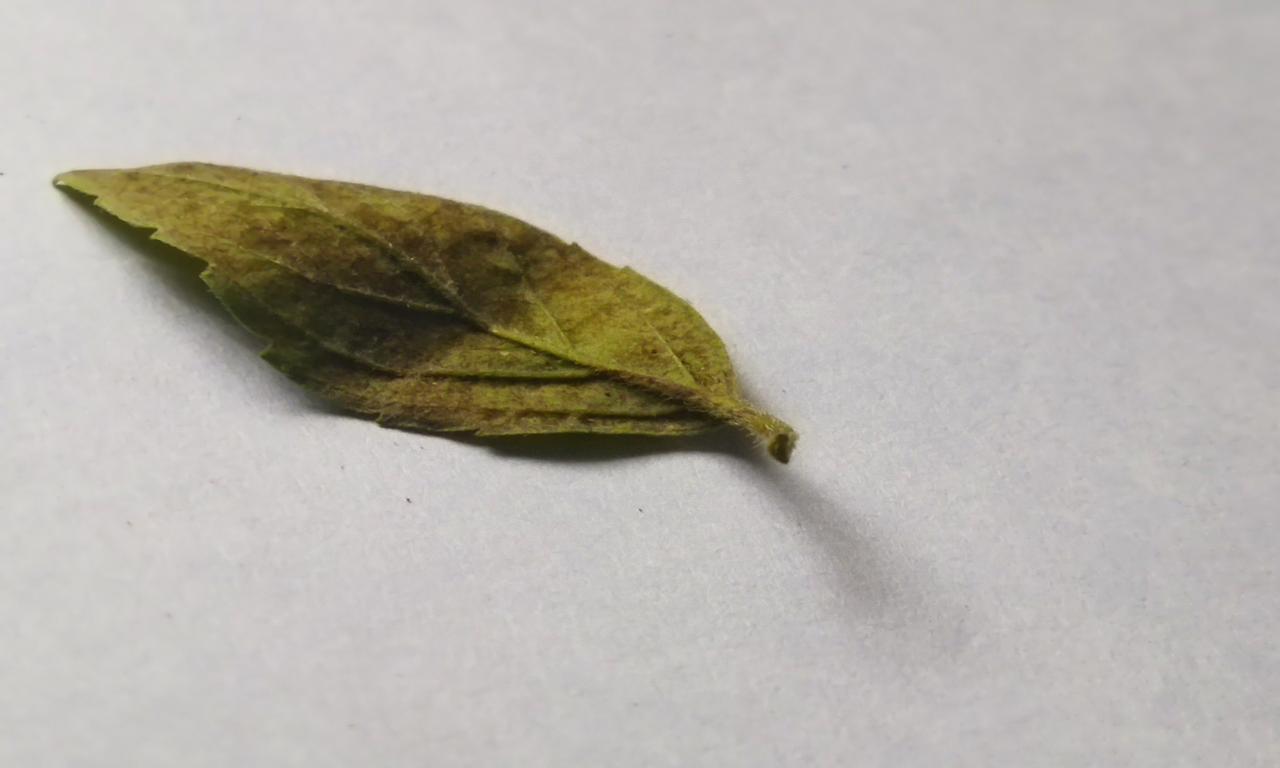
Label: Spoiled